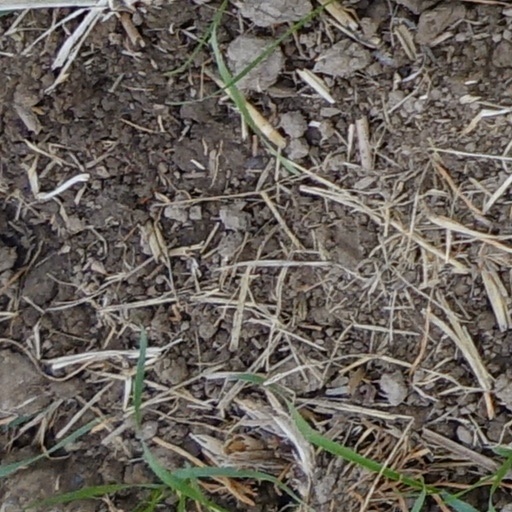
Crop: wheat